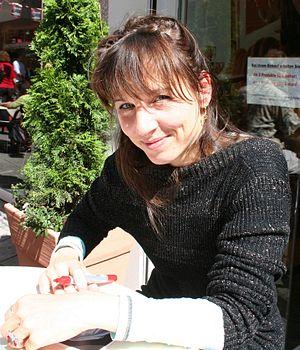
Meret Becker est une actrice et chanteuse allemande née le 15 janvier 1969 à Brême, Allemagne.